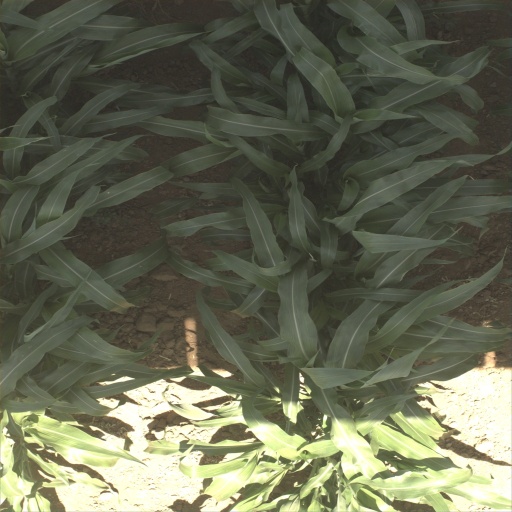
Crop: sorghum